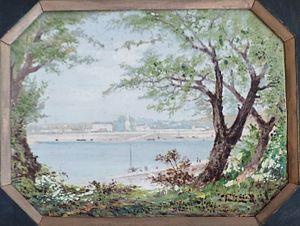
Alfred Beau
Grève des dockers de Nantes.
Alfred Beau, né le 23 juillet 1829 à Morlaix, mort le 11 février 1907 à Quimper, est un peintre, photographe, céramiste et conservateur de musée français.